William L. Swing

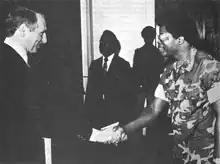
Swing, as Ambassador to Liberia, presenting credentials to Commander-in-Chief Samuel K. Doe, head of state and chairman, People's Redemption Council

Swing served as UN Special Representative of the Secretary-General to Western Sahara from 2001 to 2003. He was Chief of Mission for the United Nations Mission for the Referendum in Western Sahara (MINURSO).